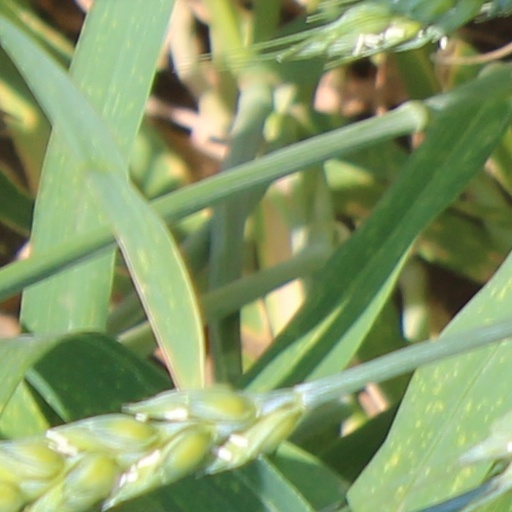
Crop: wheat